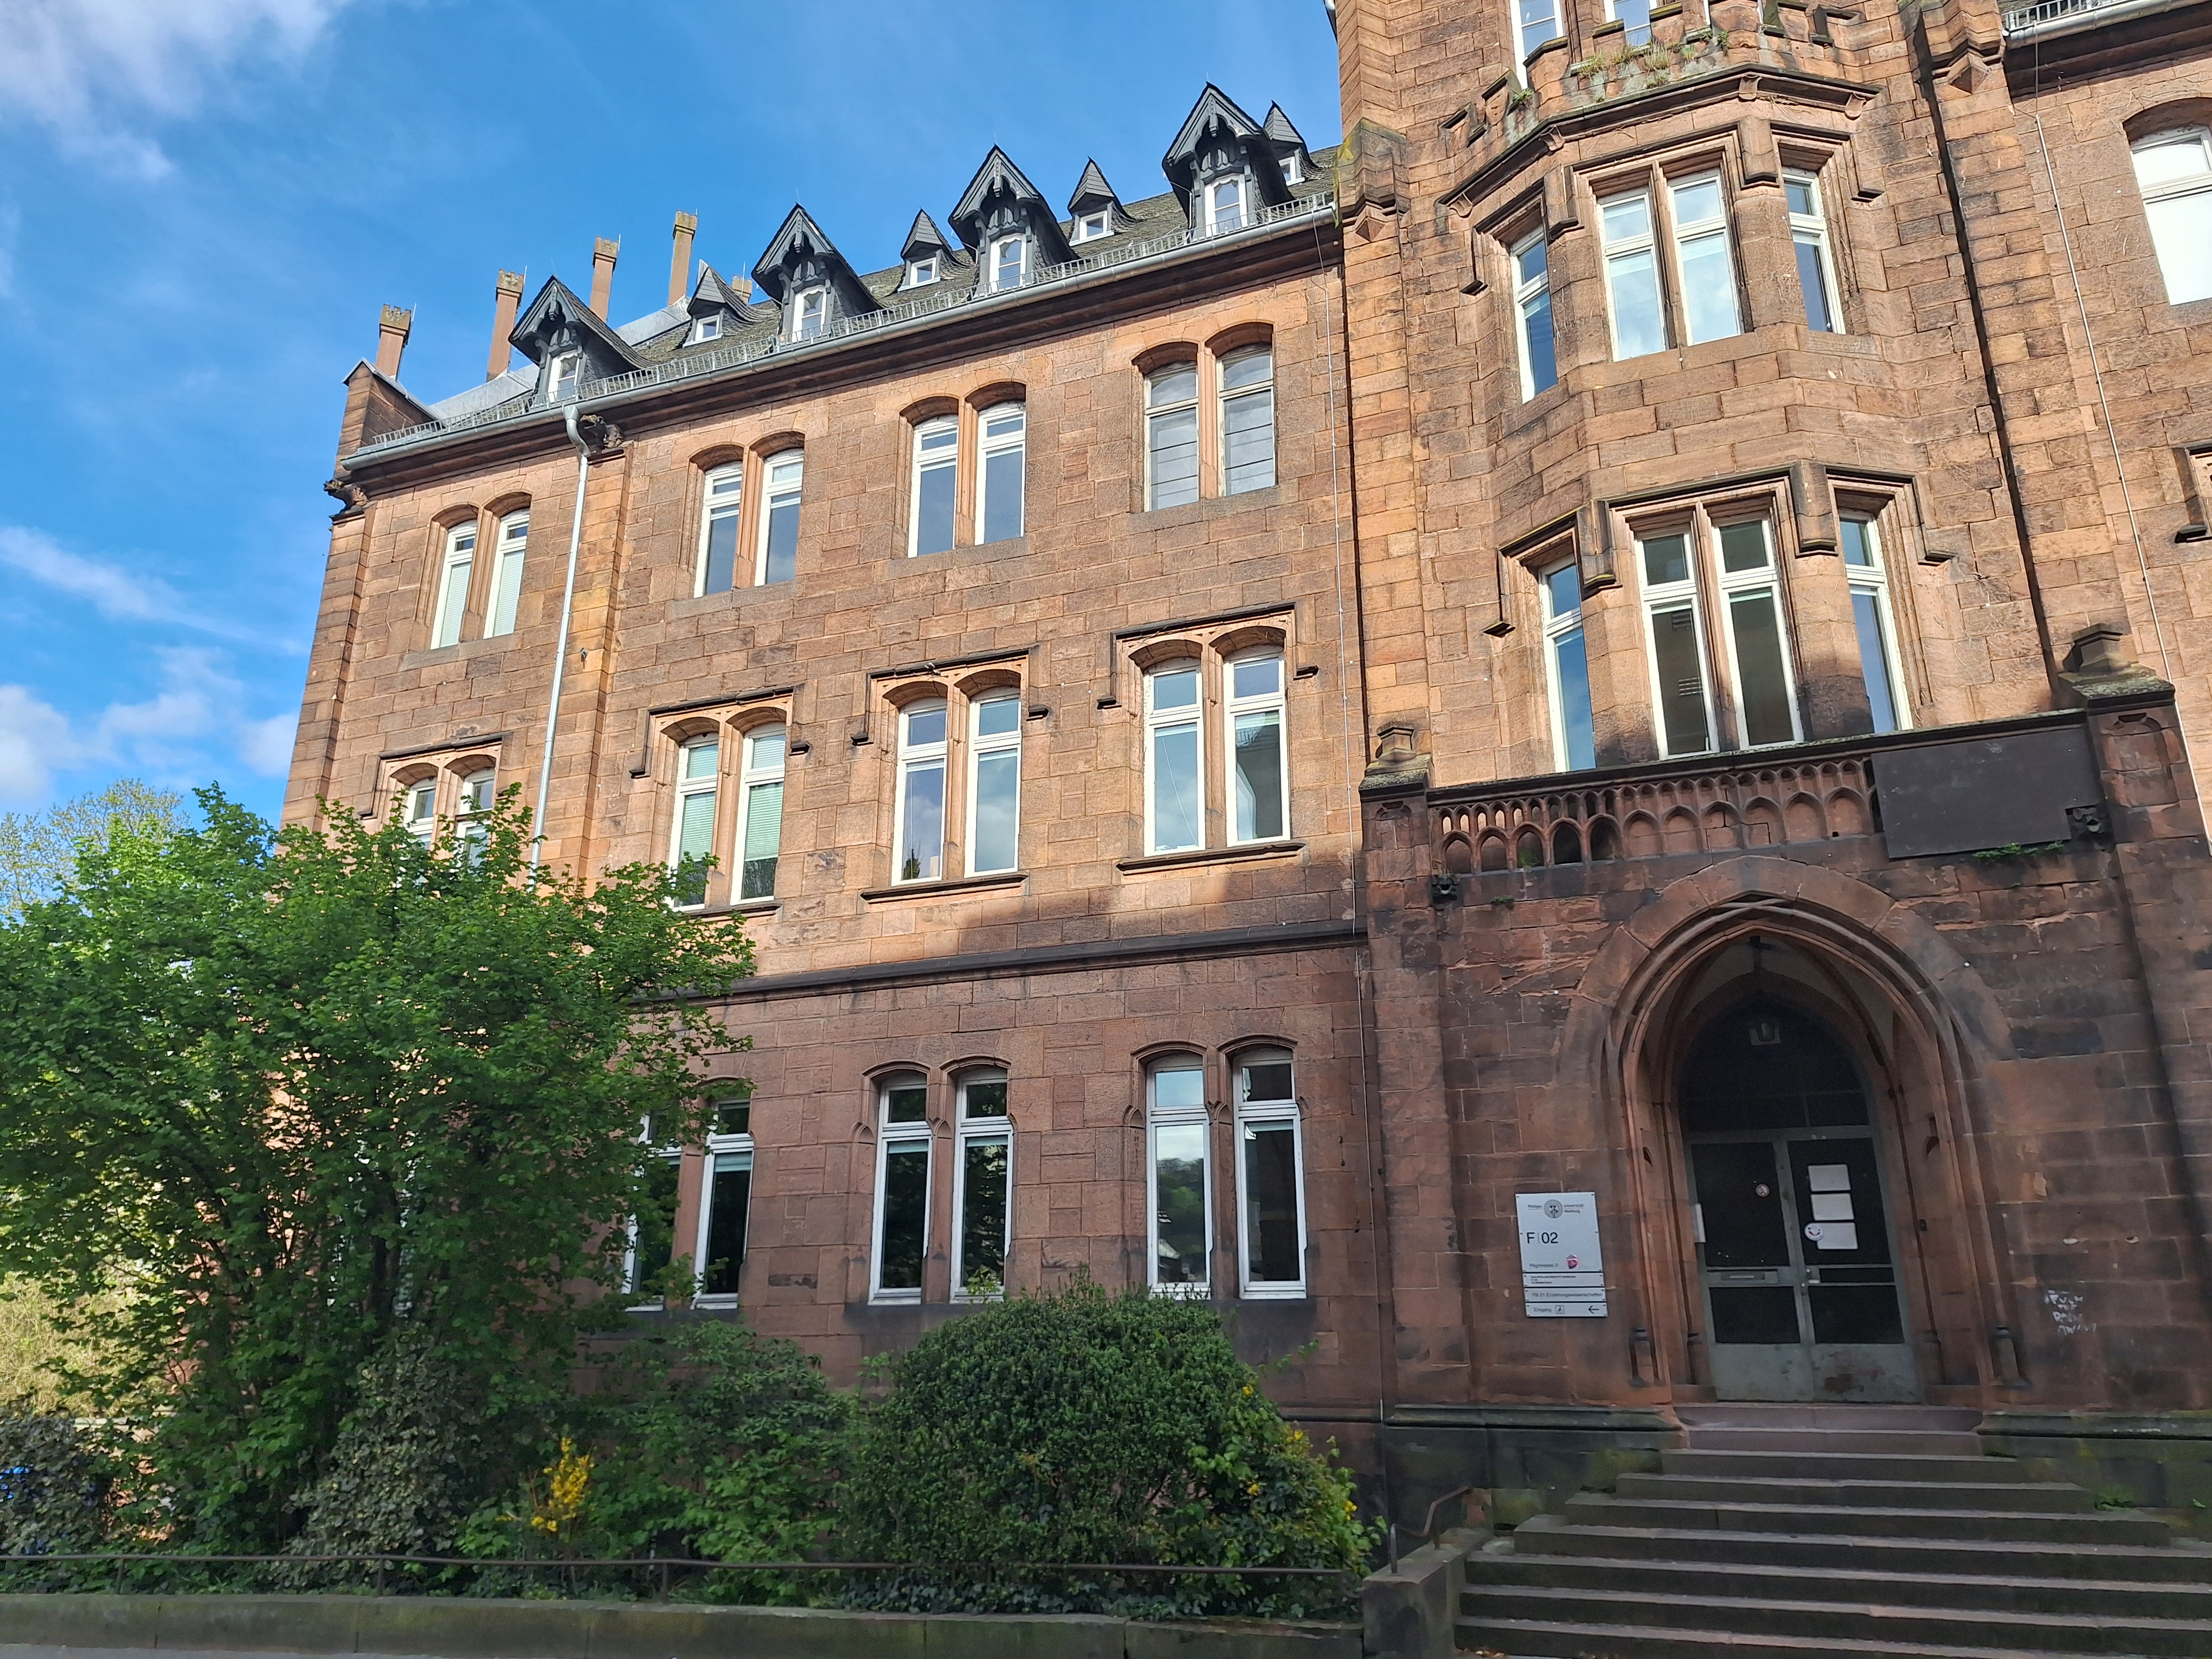
Building: Pilgrimstein 2